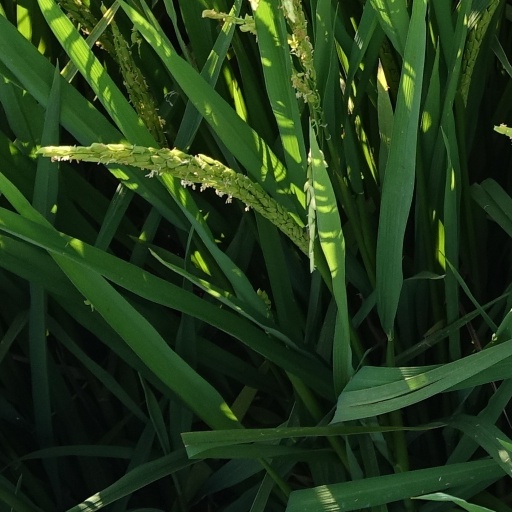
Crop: rice